Jo Goodhew

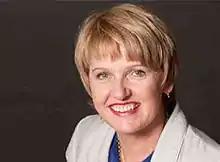

Joanne Gay Goodhew (born 1961) is a New Zealand politician. She served as a member of Parliament between 2005 and 2017.